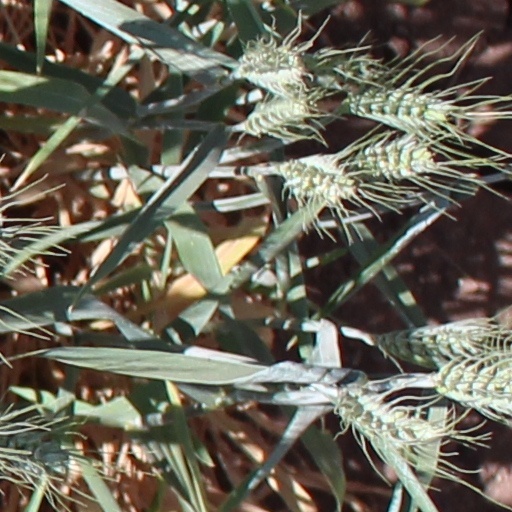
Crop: wheat